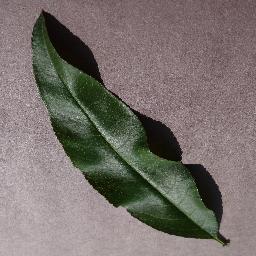
Label: Peach___healthy